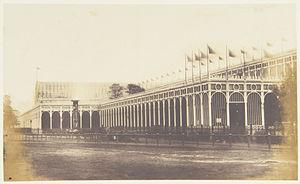
Le Crystal Palace était un vaste palais d'exposition en fonte et verre d'abord édifié à Hyde Park pour abriter la Great Exhibition de 1851, la première des expositions universelles. Il fut par la suite démonté et reconstruit, sous une forme agrandie, au sud de Londres, dans le quartier qui porte encore son nom. Il brûla en 1936. Le Crystal Palace fut un haut lieu touristique, qui attirait une population issue de tous milieux sociaux. Sa technique de construction en éléments standardisés préfigure celle de la préfabrication en architecture.
L’histoire du verre remonte à la Préhistoire : en 100 000 av. J.-C., l'obsidienne, un verre volcanique naturel, est déjà taillée par l'homme pour former des pointes de flèches ; les tectites, billes de verre formées par des impacts avec des météorites, servent également de bijoux ; enfin, les fulgurites, petits tubes issus de la fusion du sable atteint par un éclair, sont connus.